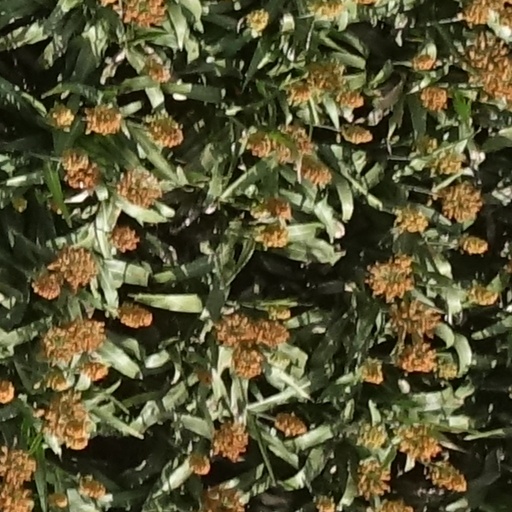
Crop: sorghum